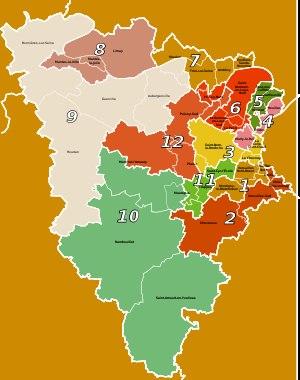
Les élections législatives françaises de 2012 se déroulent les 10 et 17 juin 2012. Dans le département des Yvelines, douze députés sont à élire dans le cadre de douze circonscriptions, soit le même nombre d'élus malgré le redécoupage territorial.
Le département français des Yvelines est composé de douze circonscriptions législatives.